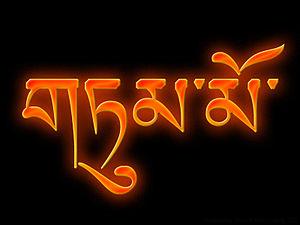
Tumo